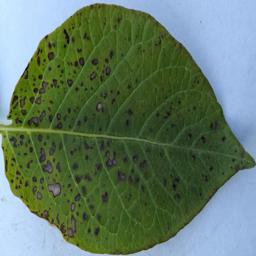
Etiqueta: Tizon_Temprano